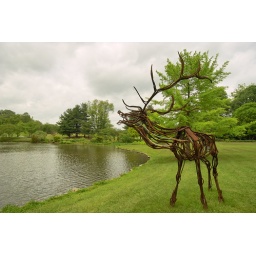
10-20mm EX DC, auto white balance, matrix metering, processed in SPP2.5 with minimal editing of sliders